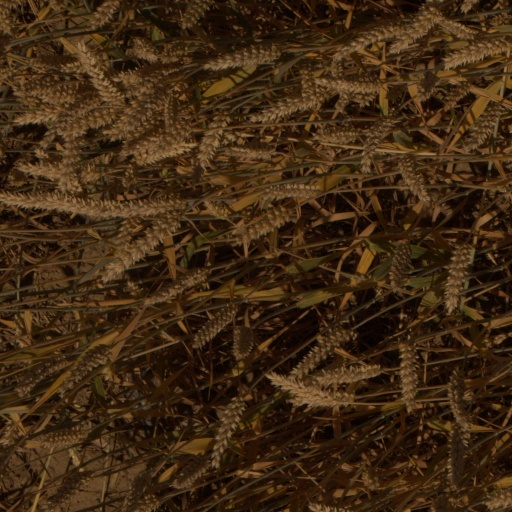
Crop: wheat